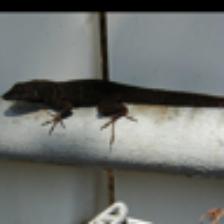
Label: NonHuman